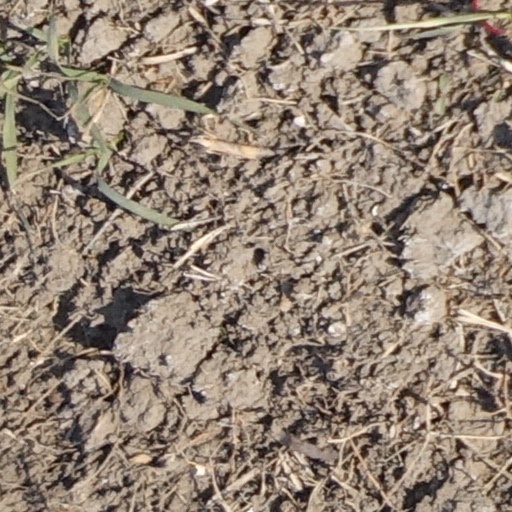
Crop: wheat